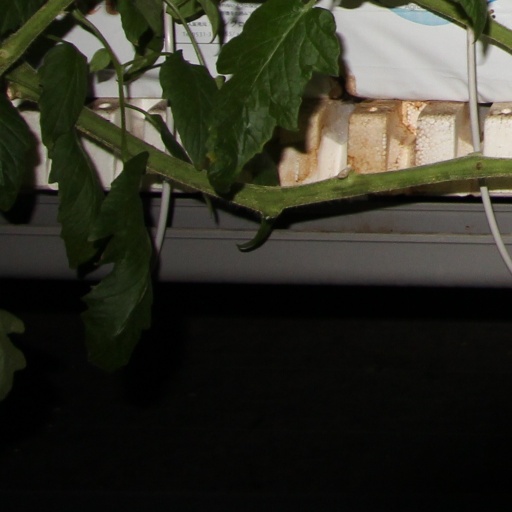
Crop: tomato